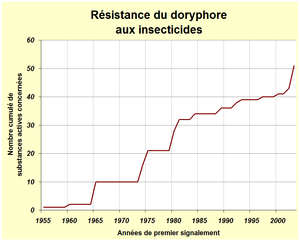
Le Doryphore, ou Doryphore de la pomme de terre, est une espèce d'insectes de l'ordre des coléoptères et de la famille des chrysomélidés aux élytres jaunes rayés de noir. Ce phytophage, spécialisé dans les plantes de la famille des Solanaceae, est un ravageur important, tant à l'état adulte qu'à l'état larvaire, des cultures de pommes de terre qu'il peut anéantir en cas de défoliation totale. Il peut aussi s'attaquer à d'autres Solanacées cultivées comme la tomate et l'aubergine. S'il reste un problème sérieux dans certaines régions, il est moins redouté de nos jours en Europe occidentale et notamment en France.